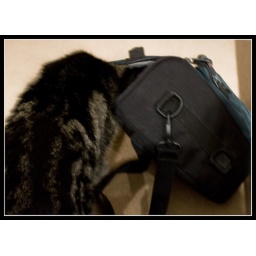
well baggetts cat likes it in bags